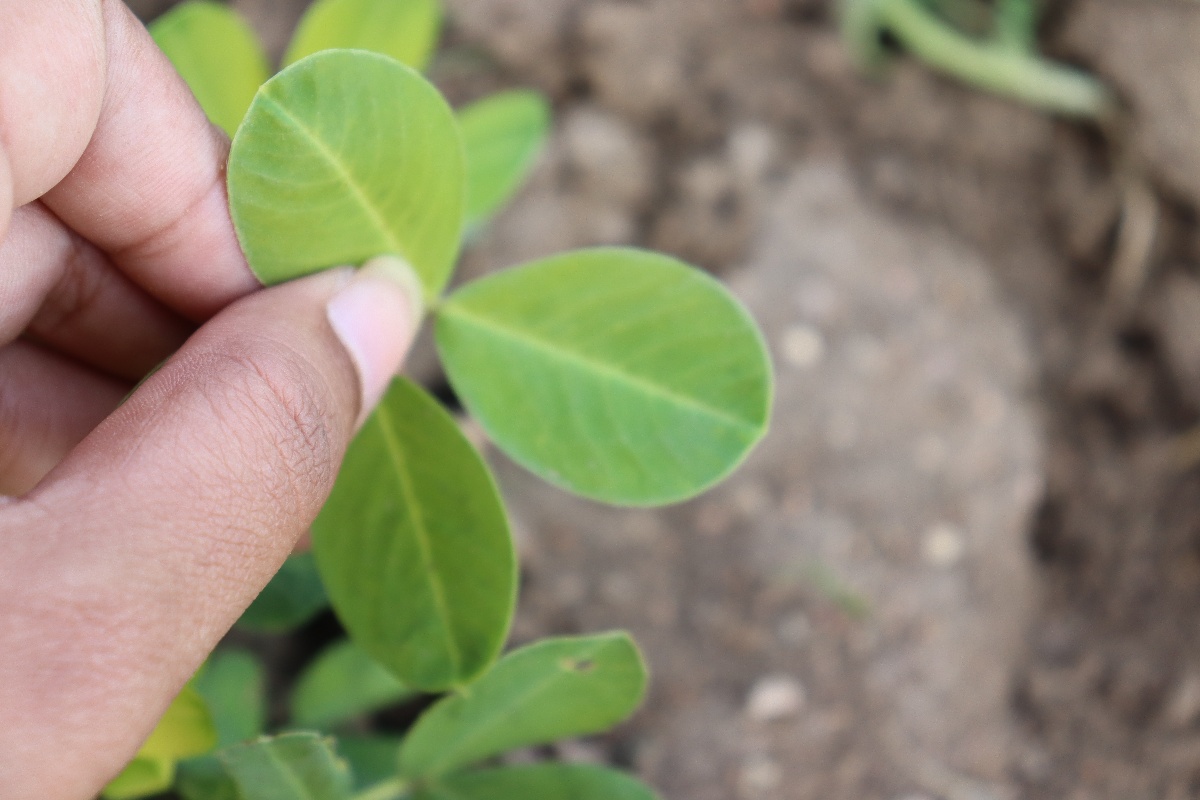
Label: nutrition deficiency